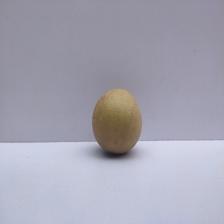
Size: Medium